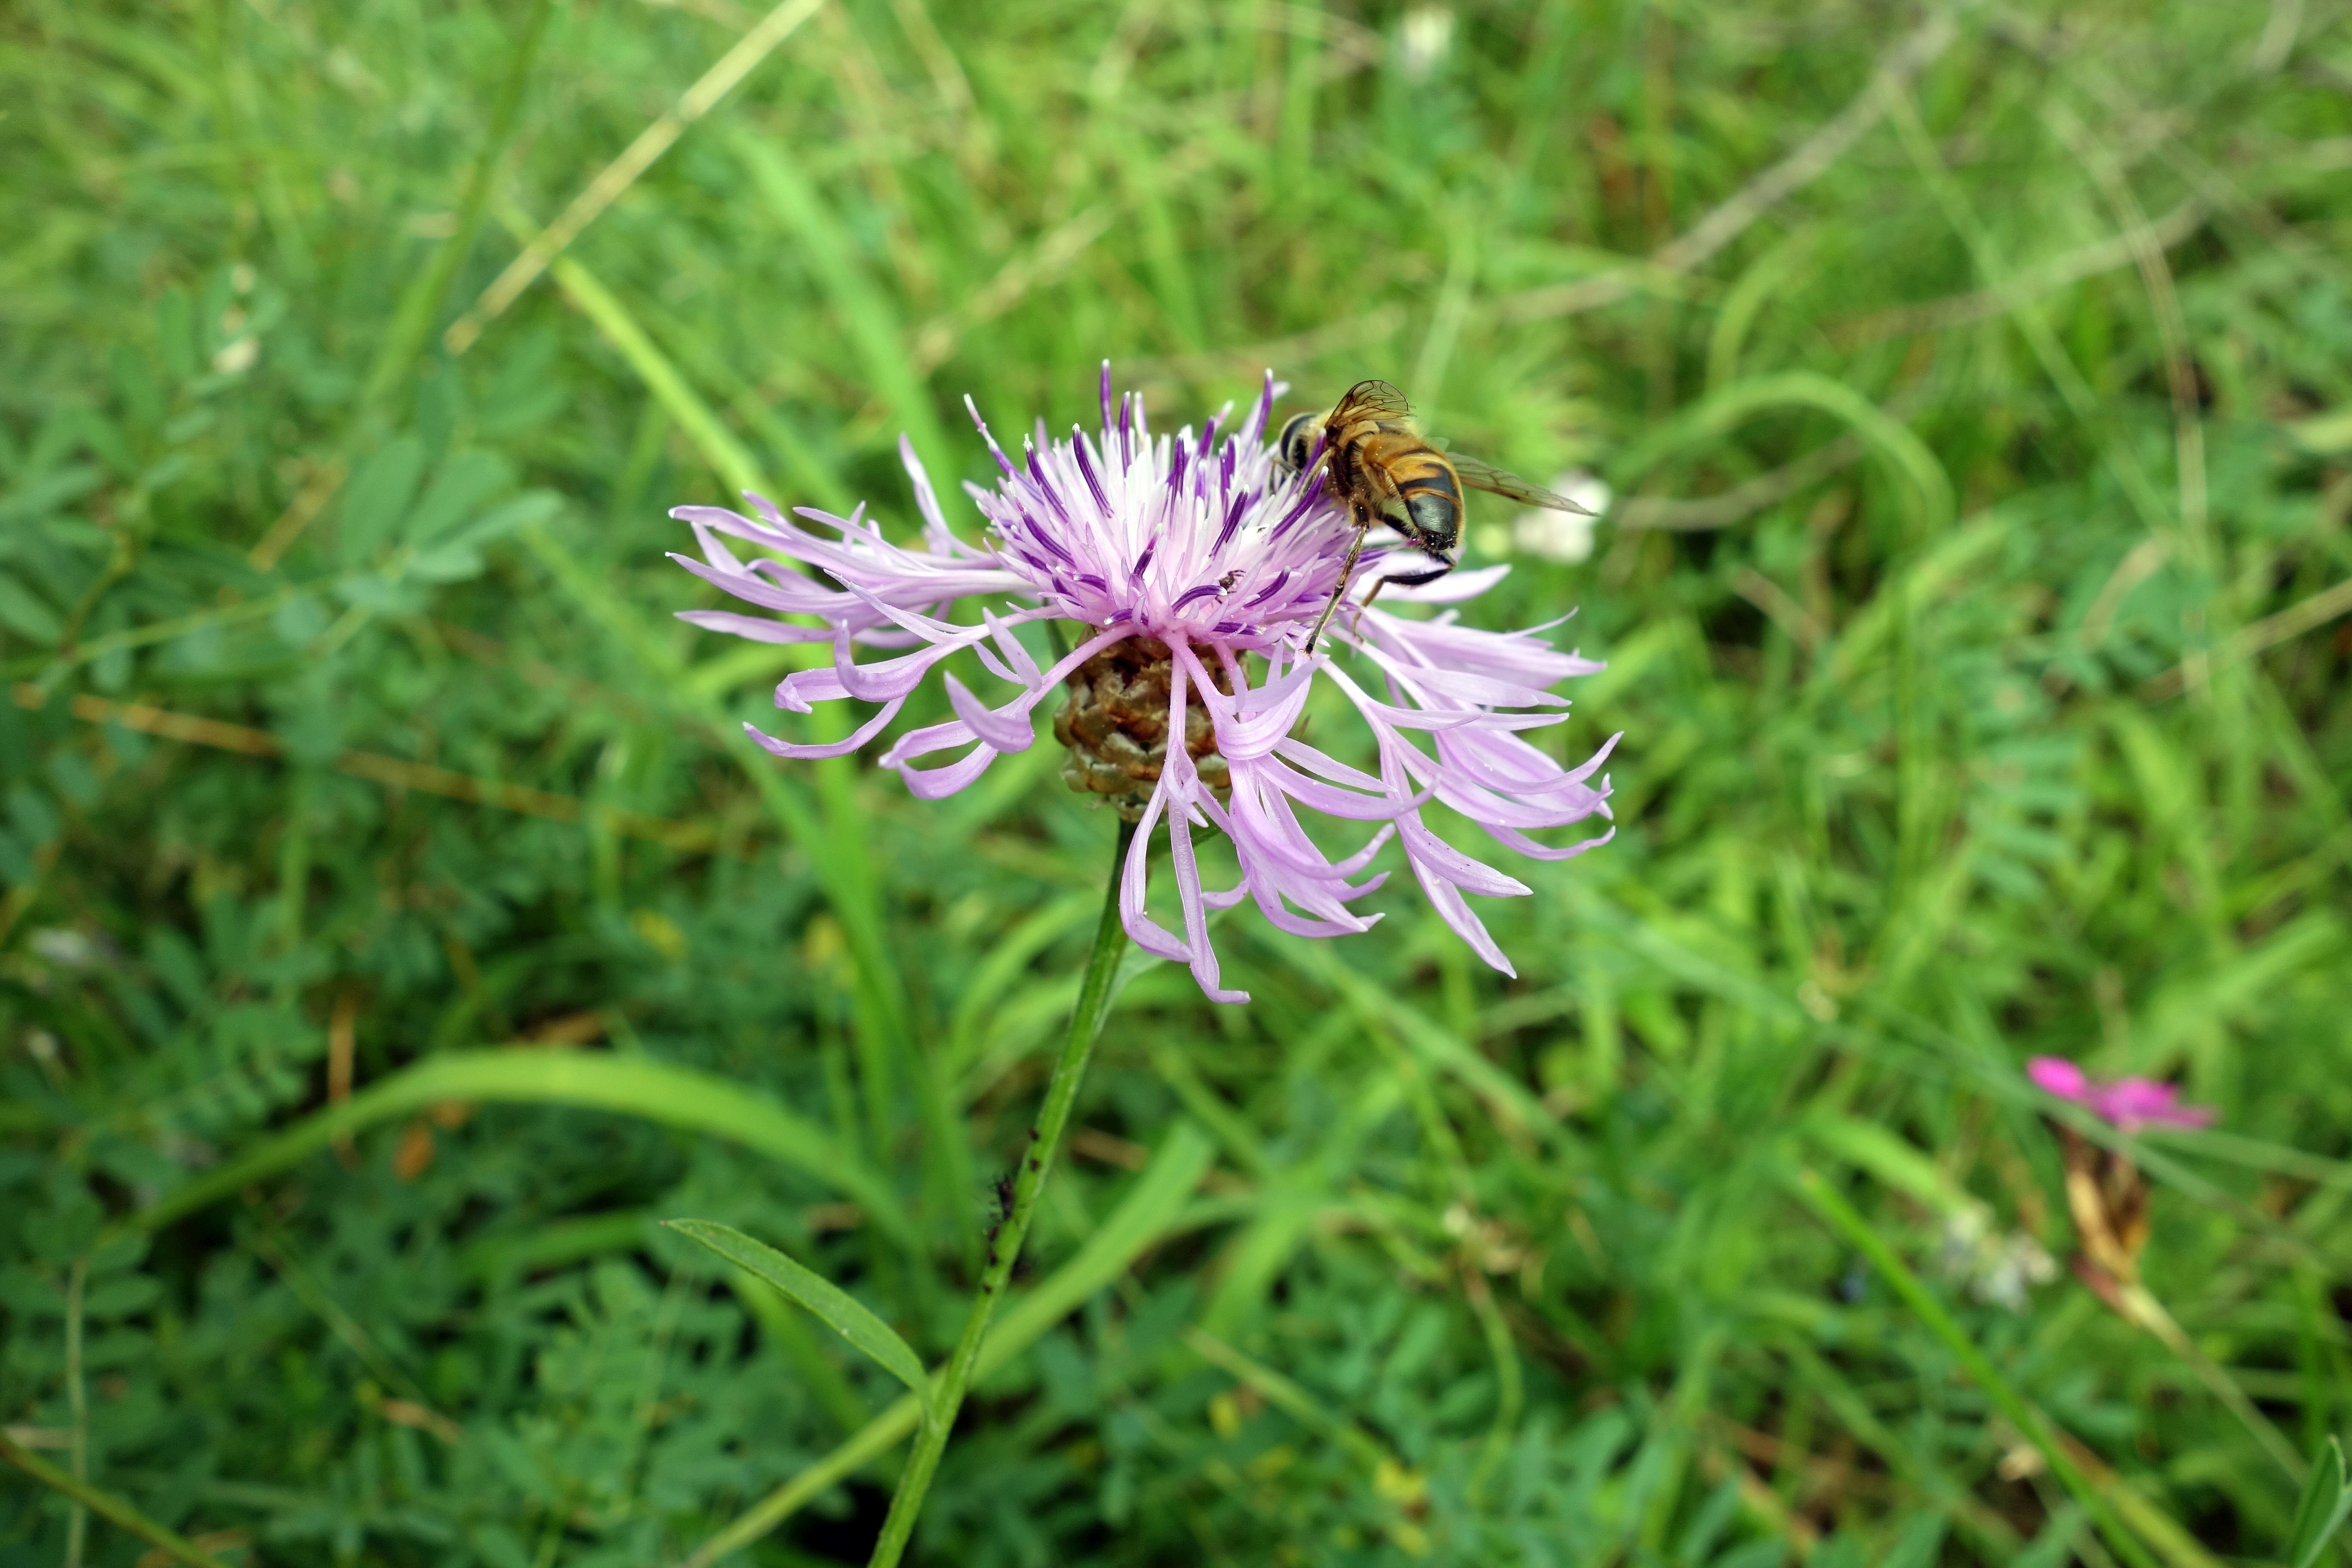
nature, grass, blossom, plant, field, meadow, prairie, flower, bloom, herb, produce, insect, macro, botany, pink, flora, plants, wildflower, close up, outside, petals, bee, macro photography, flowering plant, daisy family, grass family, land plant